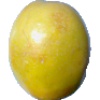
Label: Maracuja 1